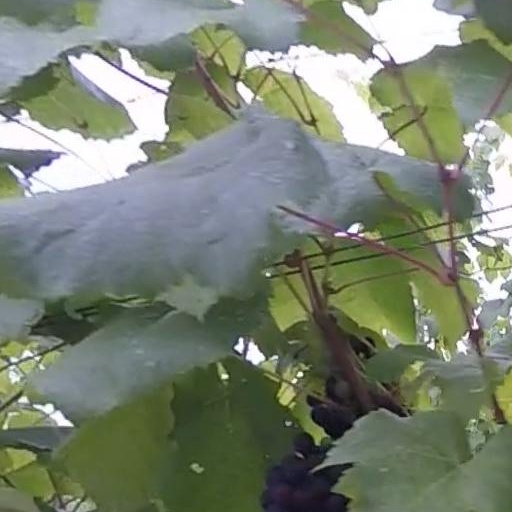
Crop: grape